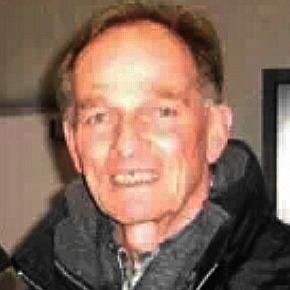
Age: 69